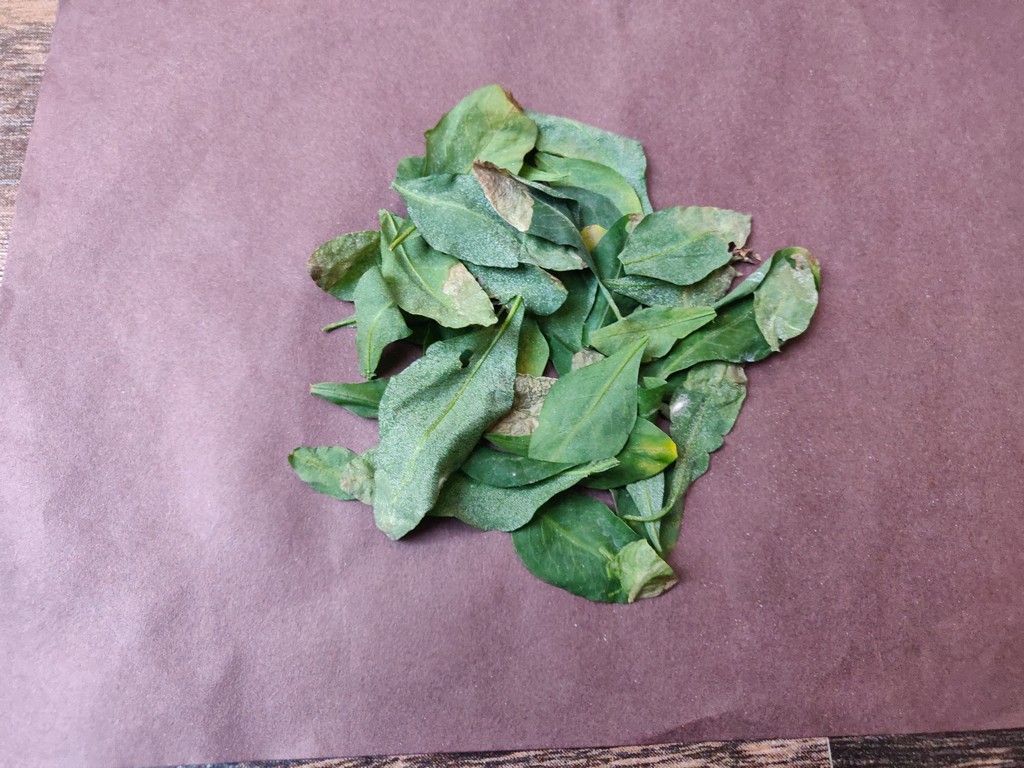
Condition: Unhealthy
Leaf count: multiple
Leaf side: unknown